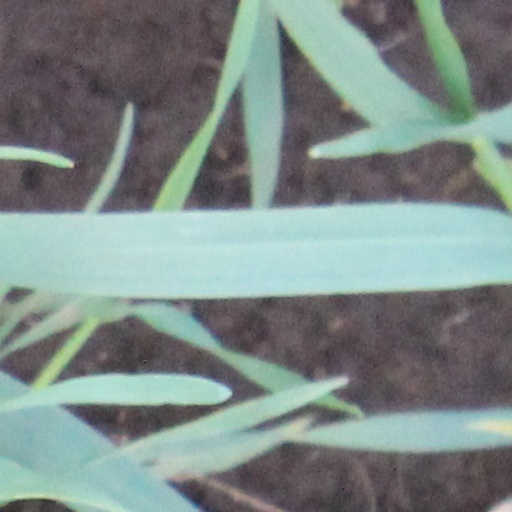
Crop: wheat